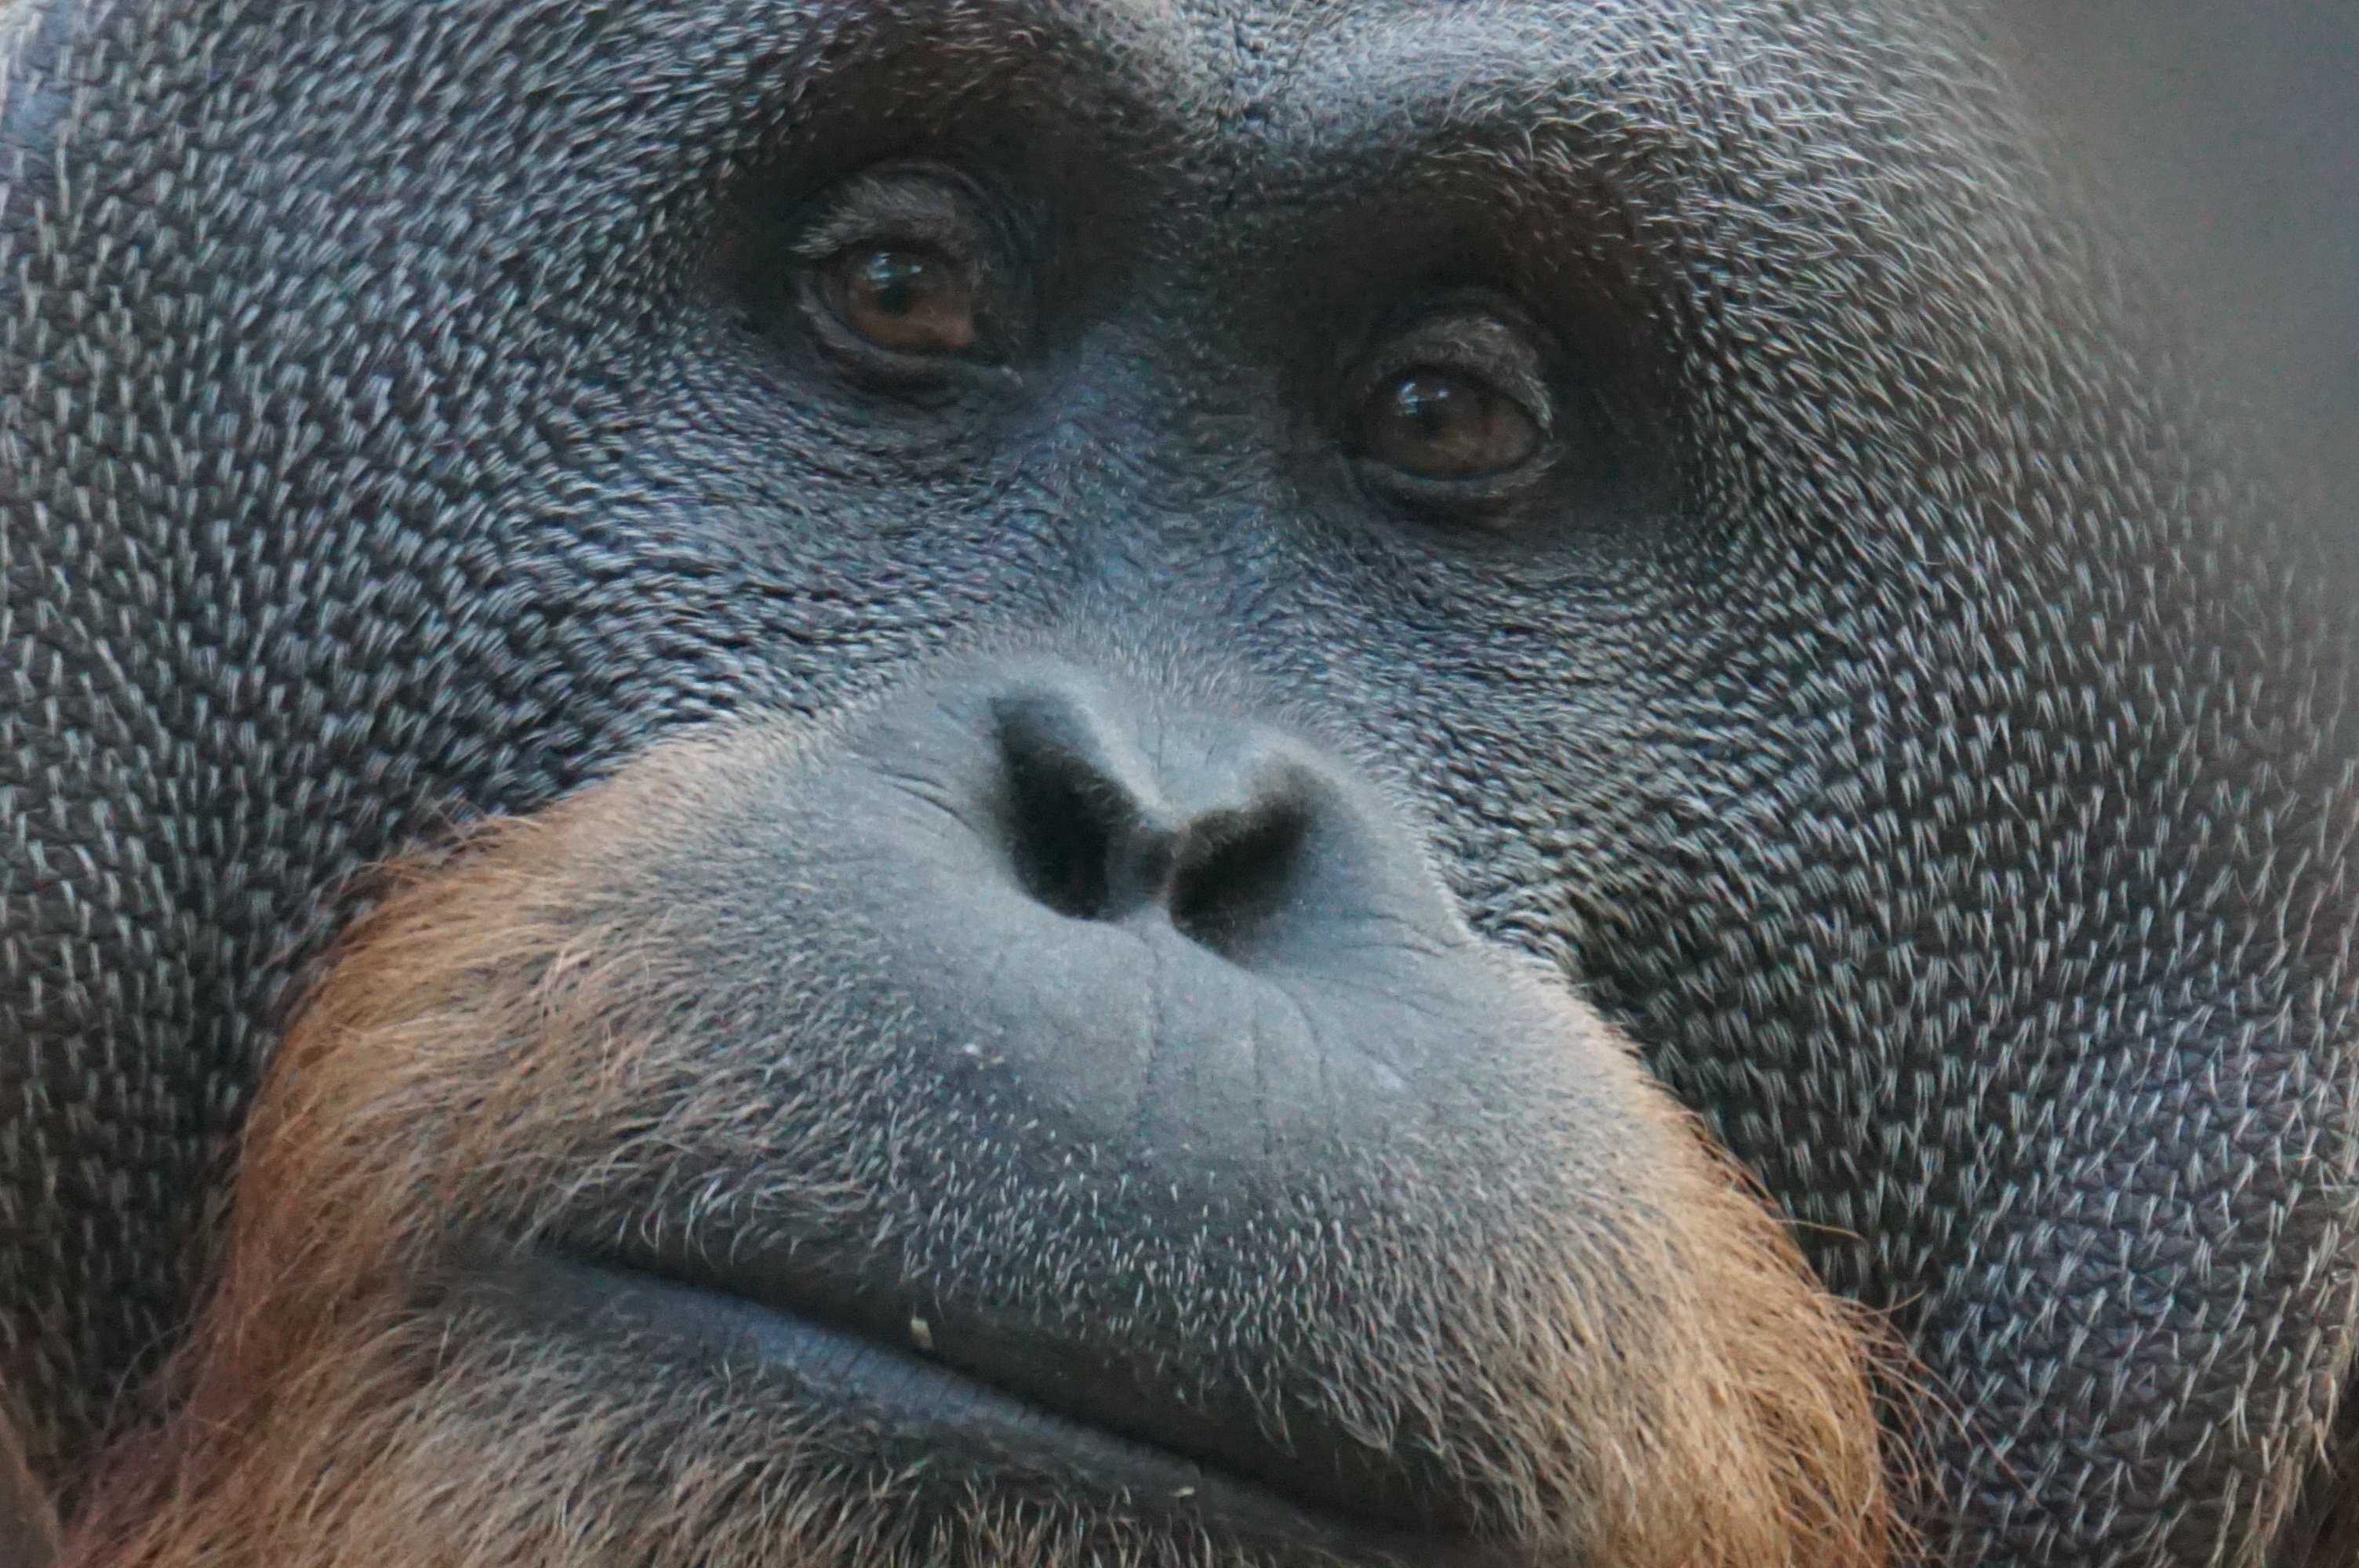
wildlife, zoo, mammal, fauna, primate, close up, nose, snout, ape, orangutan, vertebrate, orang utan, western gorilla, great ape